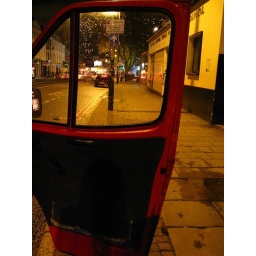
in front of water rats,kings cross